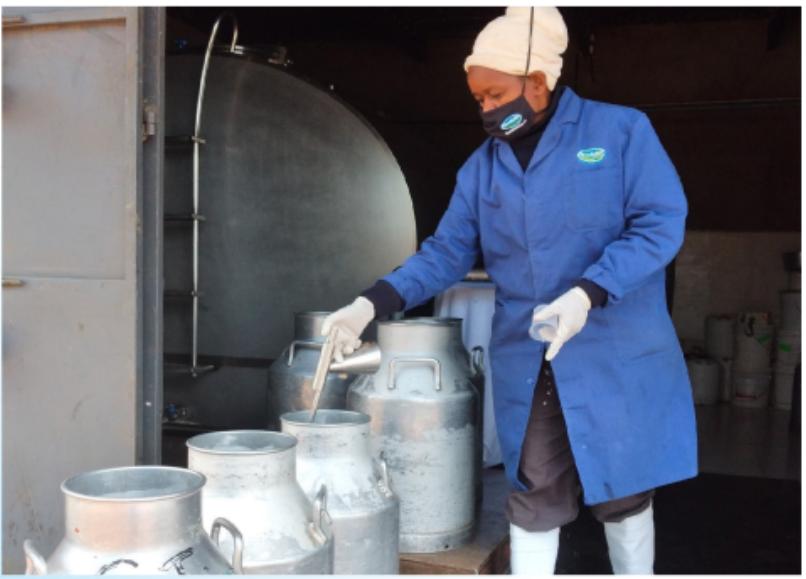
Huyu ambaye amevalia sare za kazi na barakoa anajaribu kuangalia maziwa. Kuna maziwa mengi sana ambayo yamewekwa kwenye ndoo na anaziangalia moja baada ya nyingine.